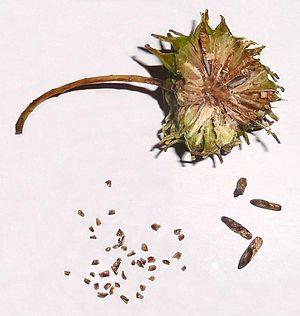
Le copalme d'Amérique ou Liquidambar est une espèce d'arbres qui appartient maintenant à la famille des Altingiacées, auparavant classé dans la famille des Hamamelidacées.